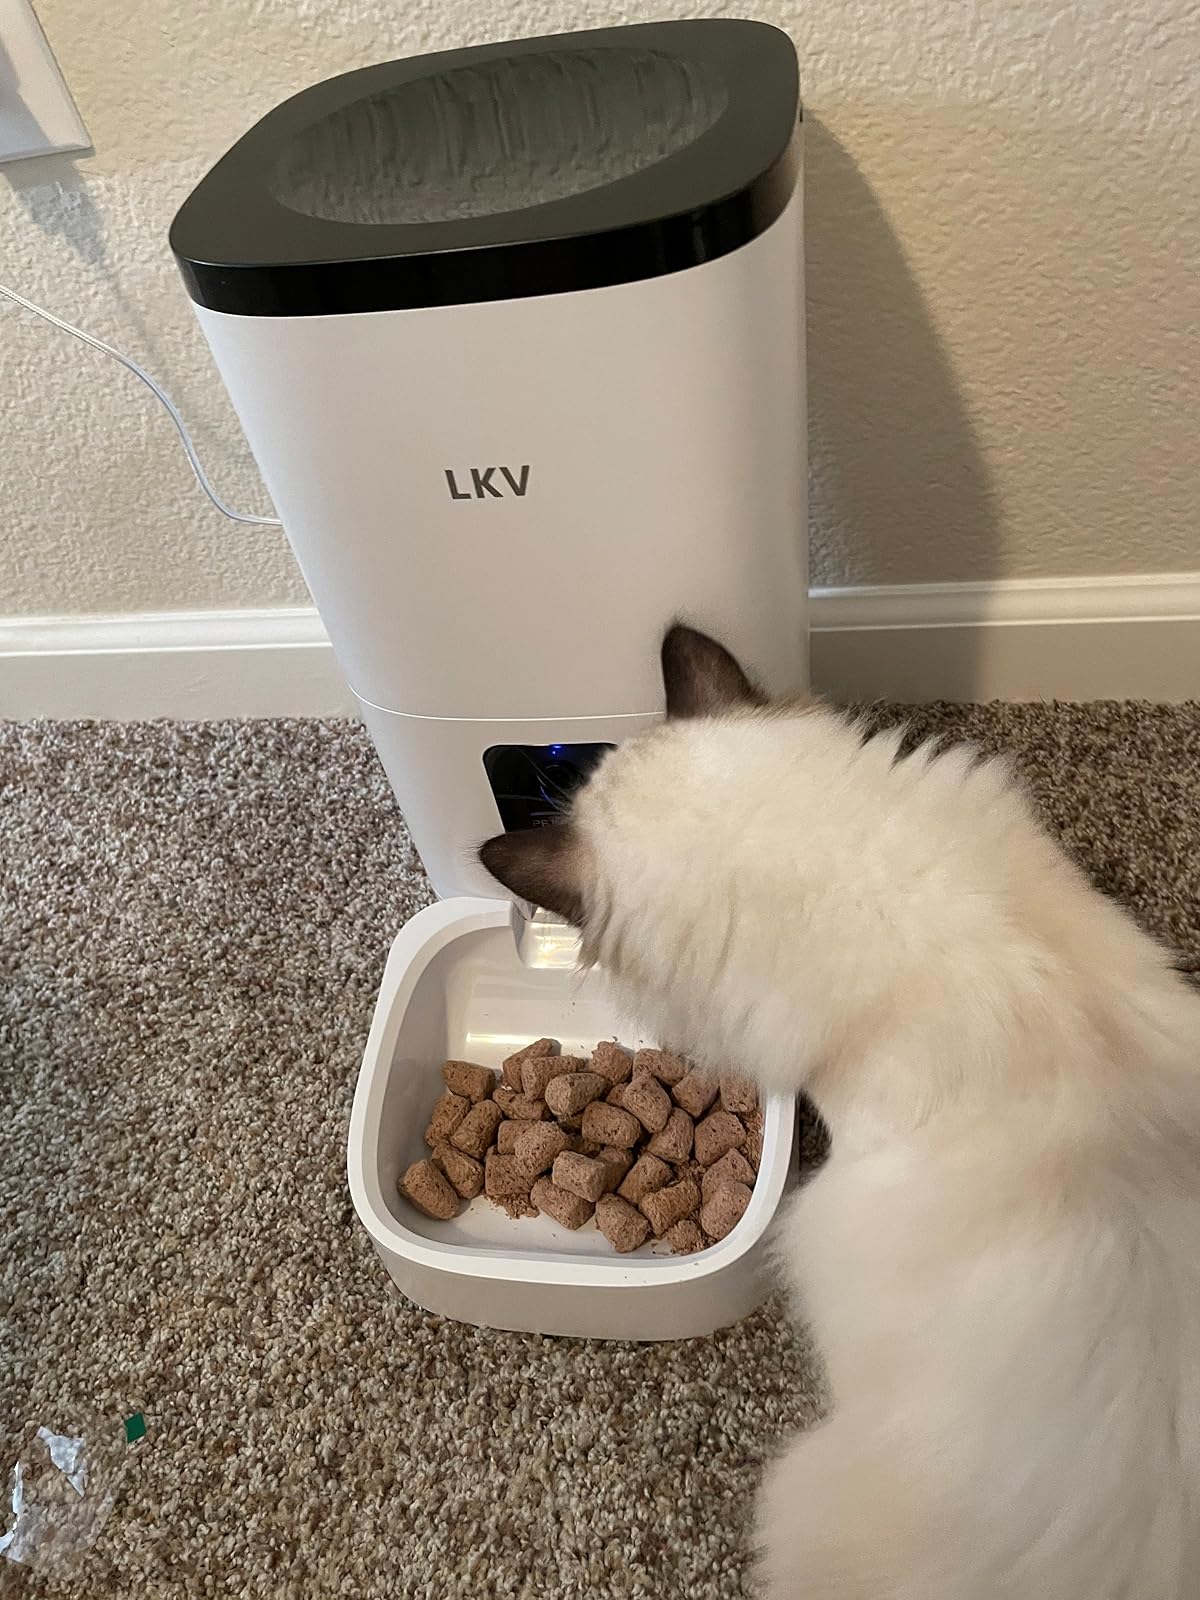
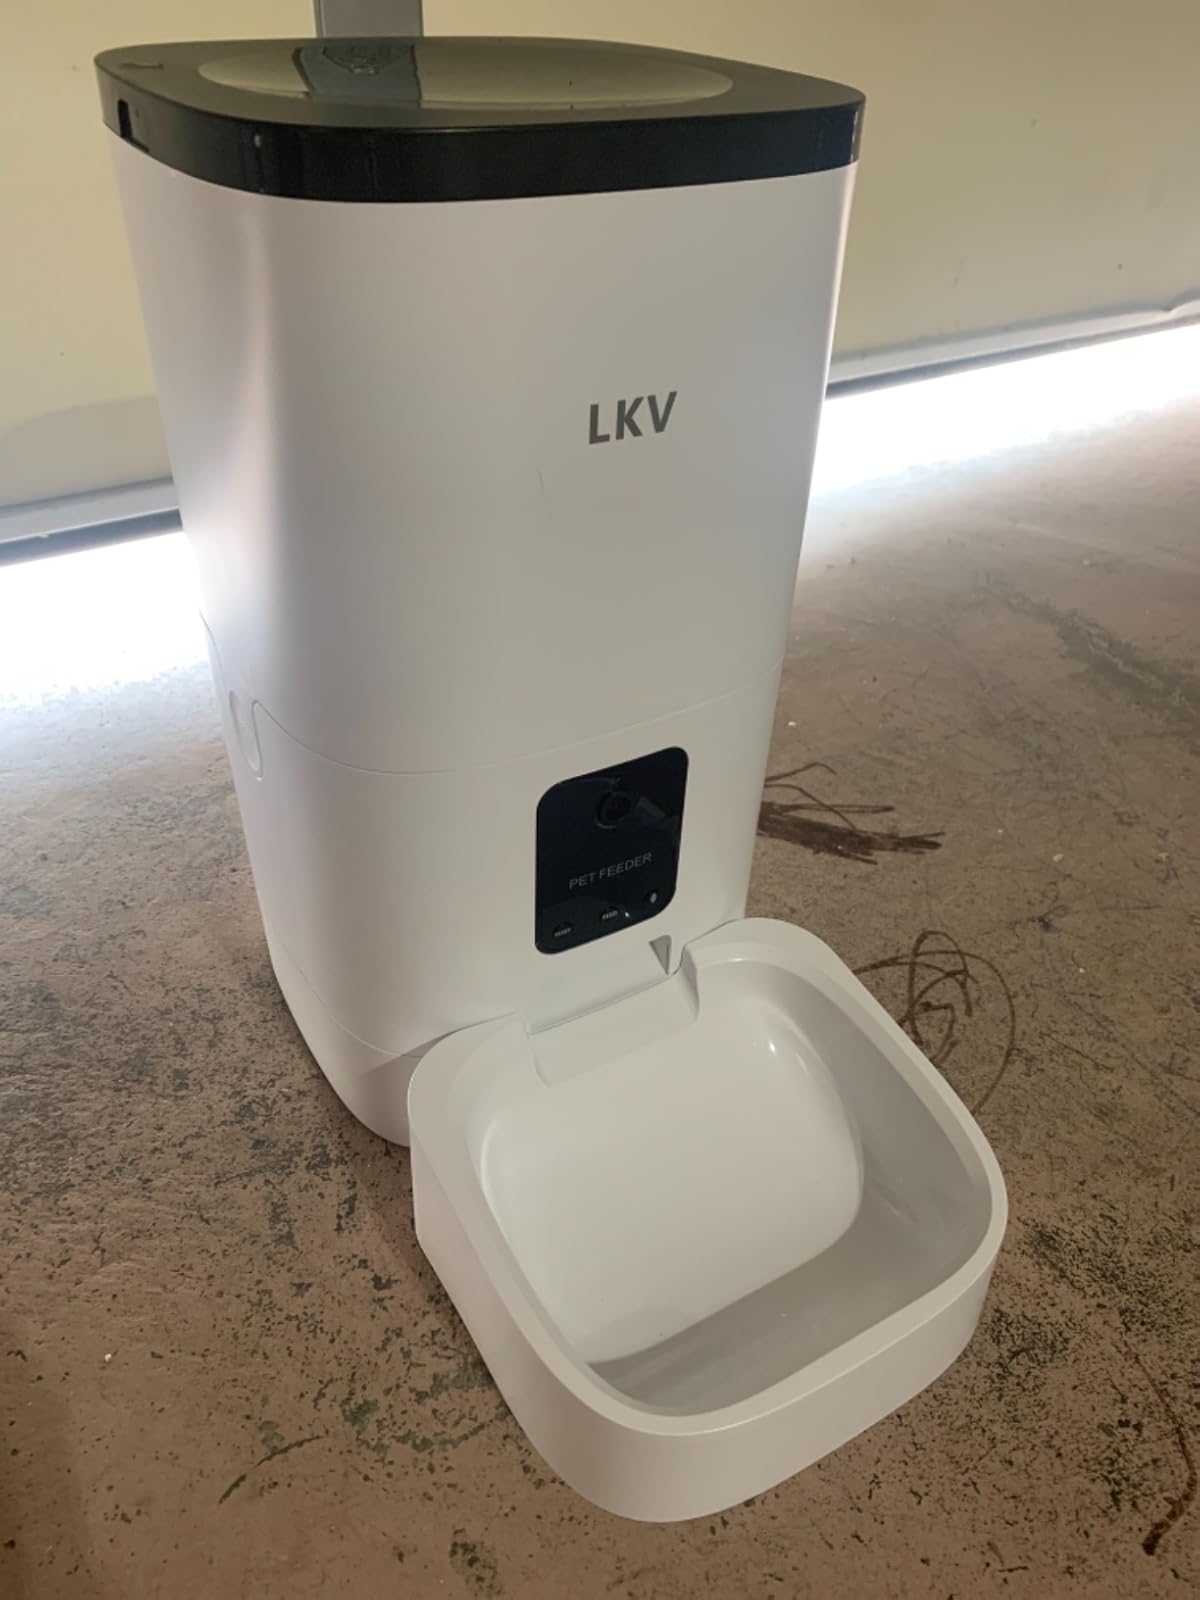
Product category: items_feeder
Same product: yes